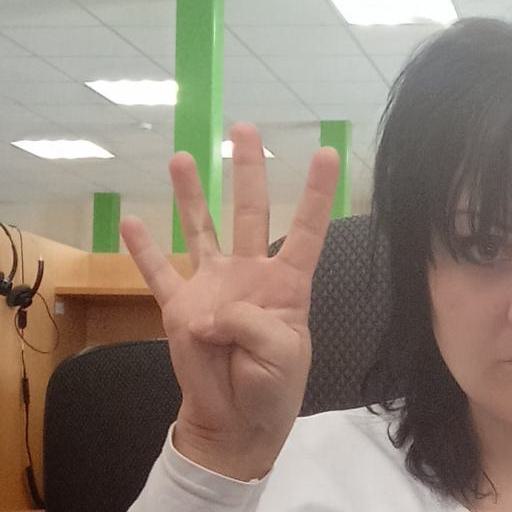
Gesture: four